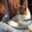
Label: cat